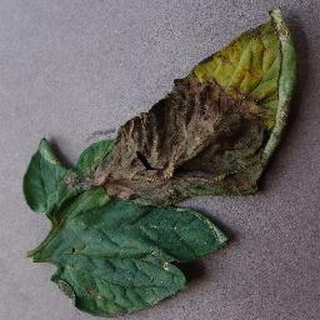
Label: tomato_late_blight